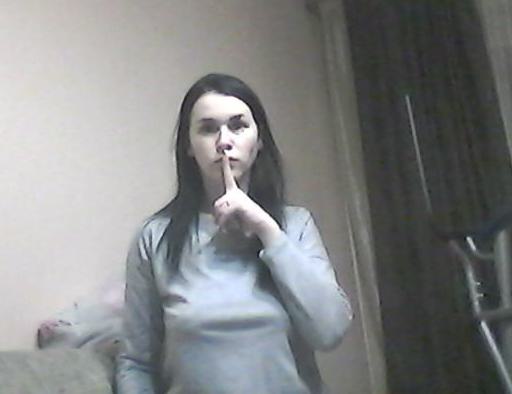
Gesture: mute